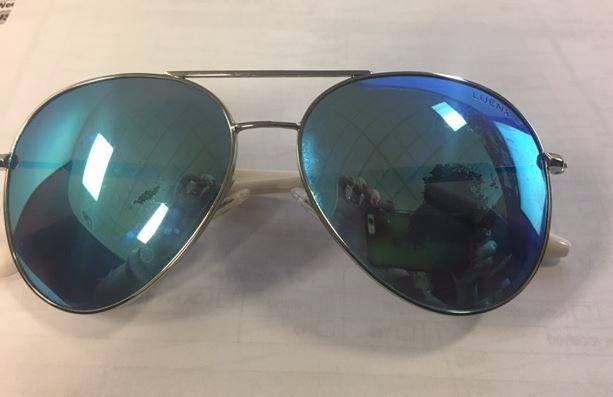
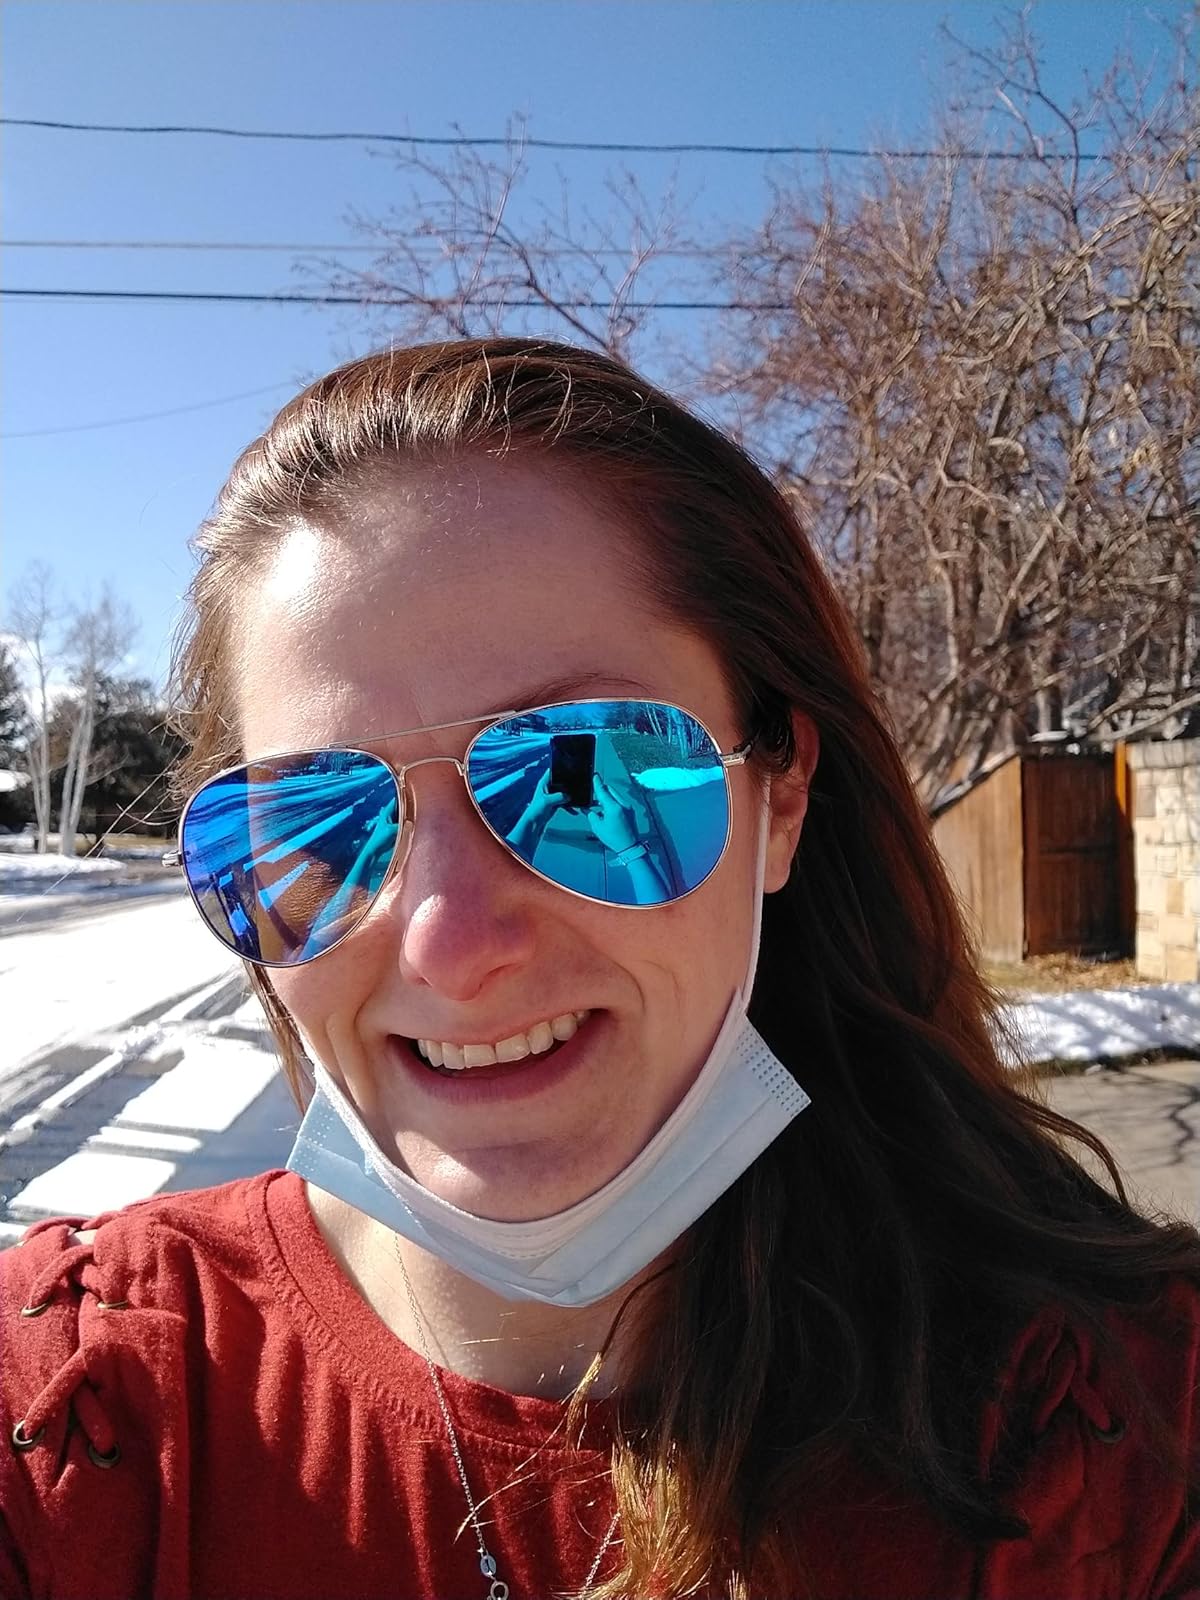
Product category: accessories_sunglasses
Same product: yes